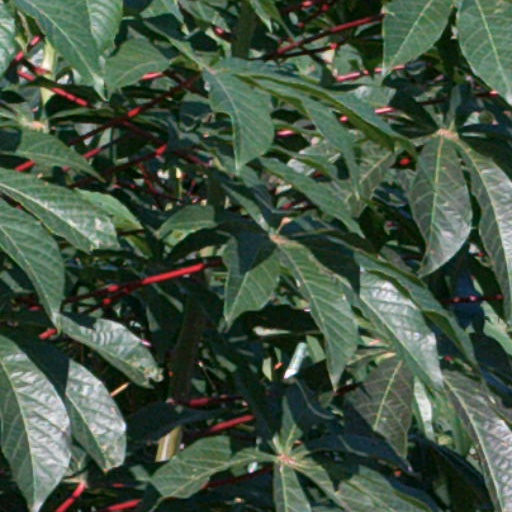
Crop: cassava